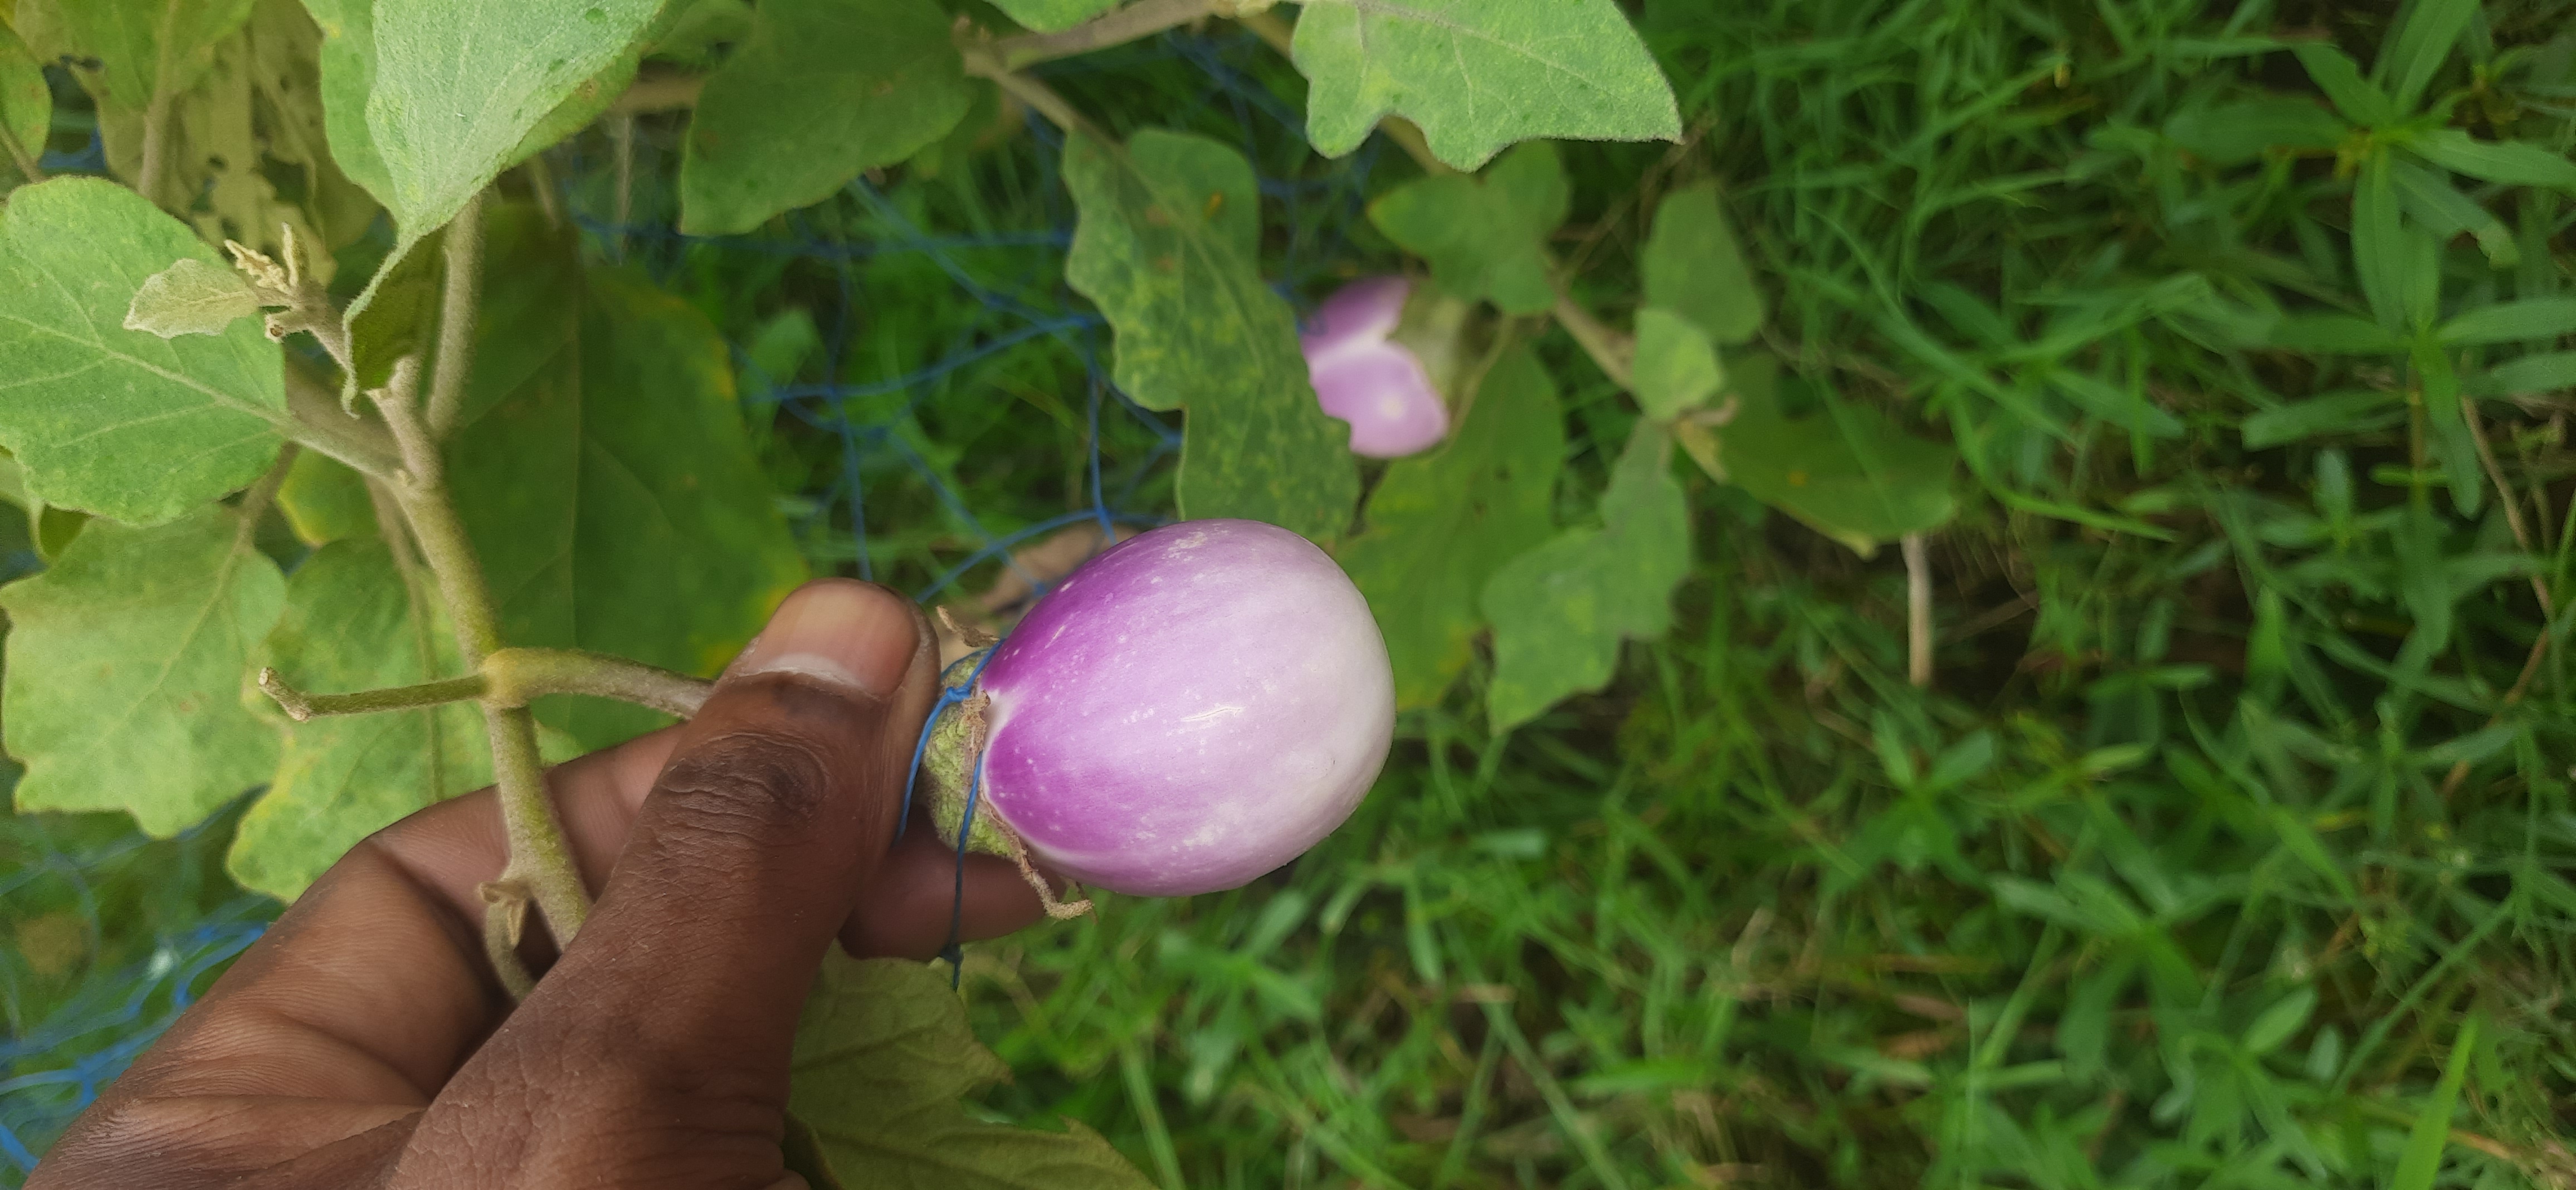
Label: Healty Brinjal